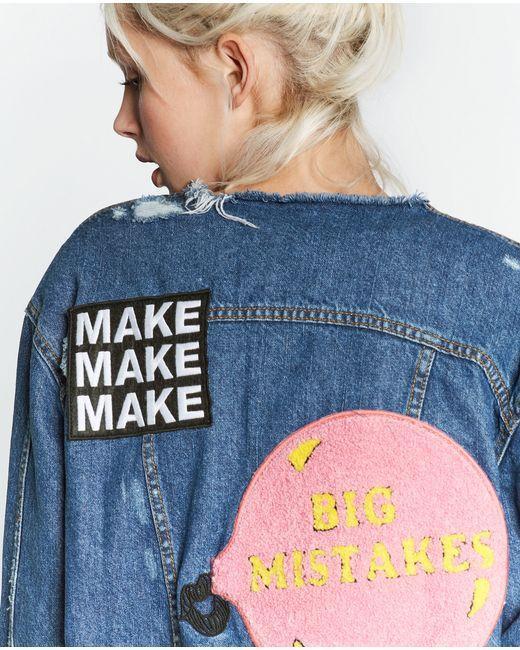
Zerrissene Leinenbluse mit den Worten Big Mistake